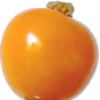
Label: Physalis 1